Saad Bin Zafar

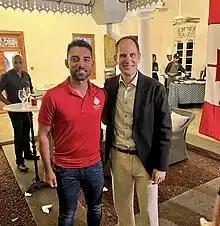
Saad with Ambassador Eric Walsh, During Team Canada's tour to Sri Lanka, 2023

In July 2022, he was selected to play for the Muzaffarabad Tigers following the players' draft for the 2022 Kashmir Premier League. Despite Muzaffarabad Tigers ending up at the bottom of the points table, Saad had a successful stint by being the 3rd most economical bowler of the season with the economy rate of 6.26 from 5 matches.